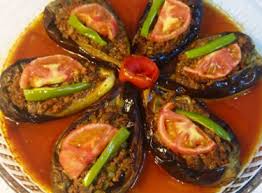
Yemek: karniyarik